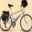
Label: bicycle